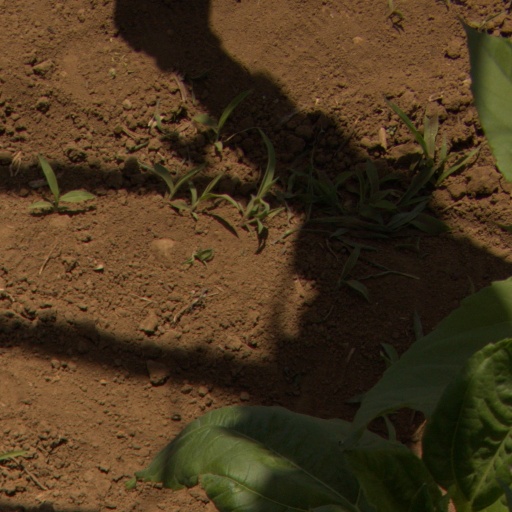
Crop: Jerusalem artichoke